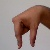
The image shows a hand gesture representing the letter 'Q' in Indian Sign Language.